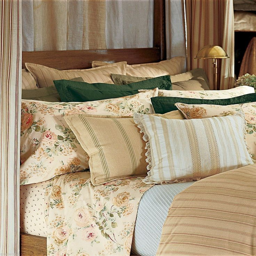
are we sure there are enough pillows on this bed ?